Vladivostok

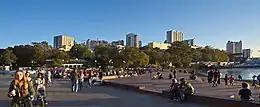
Russians walking by the Pacific Ocean in Vladivostok

By the time of the establishment of Soviet power, Vladivostok was clearly in decline. The retreating forces of the Imperial Japanese Army (IJA) removed items of material value from the city. Life was paralyzed; there was no money in the banks, and the equipment of enterprise was plundered. Due to mass migration and repression, the city's population decreased to 106,000 inhabitants. Between 1923 and 1925, the government adopted a "three-year restoration" plan, during which operations at the commercial port were resumed, and it became the most profitable in the country (from 1924 to 1925). The "restoration" period was distinguished by a number of peculiarities: the Russian Far East did not adopt 'war communism', but was, immediately, inducted to the New Economic Policy.